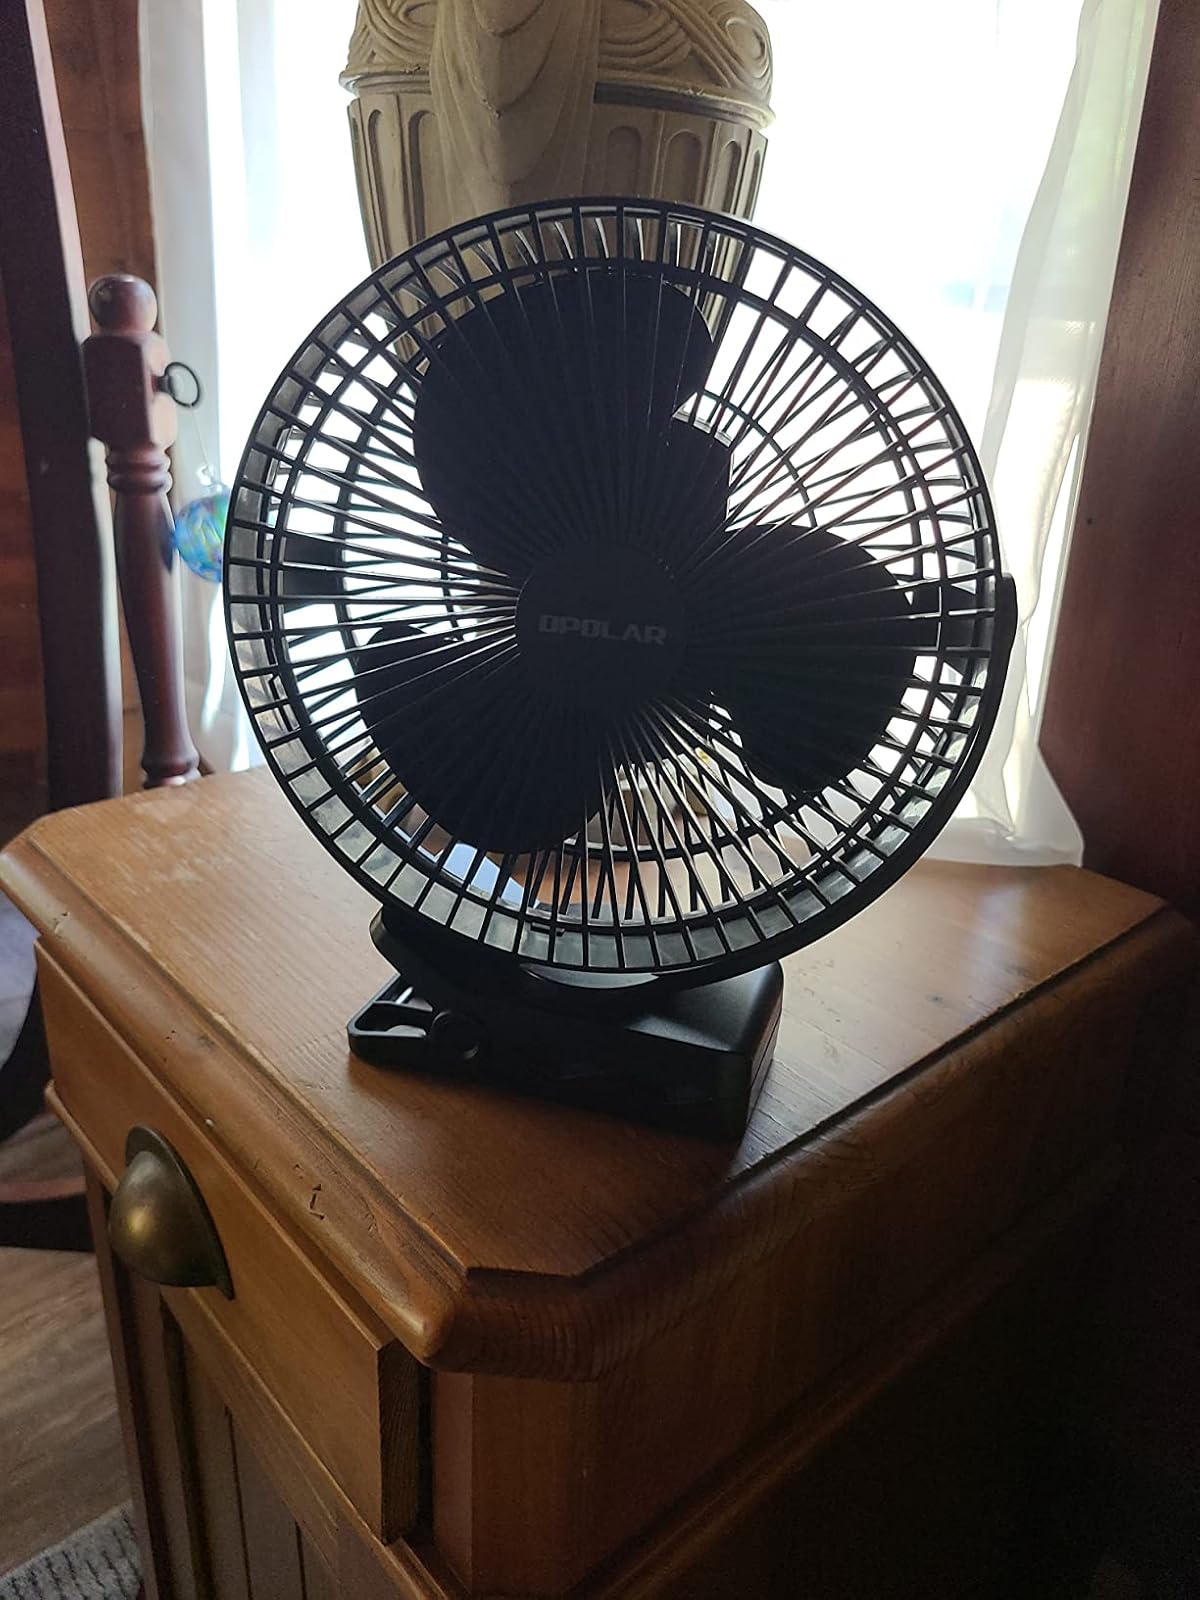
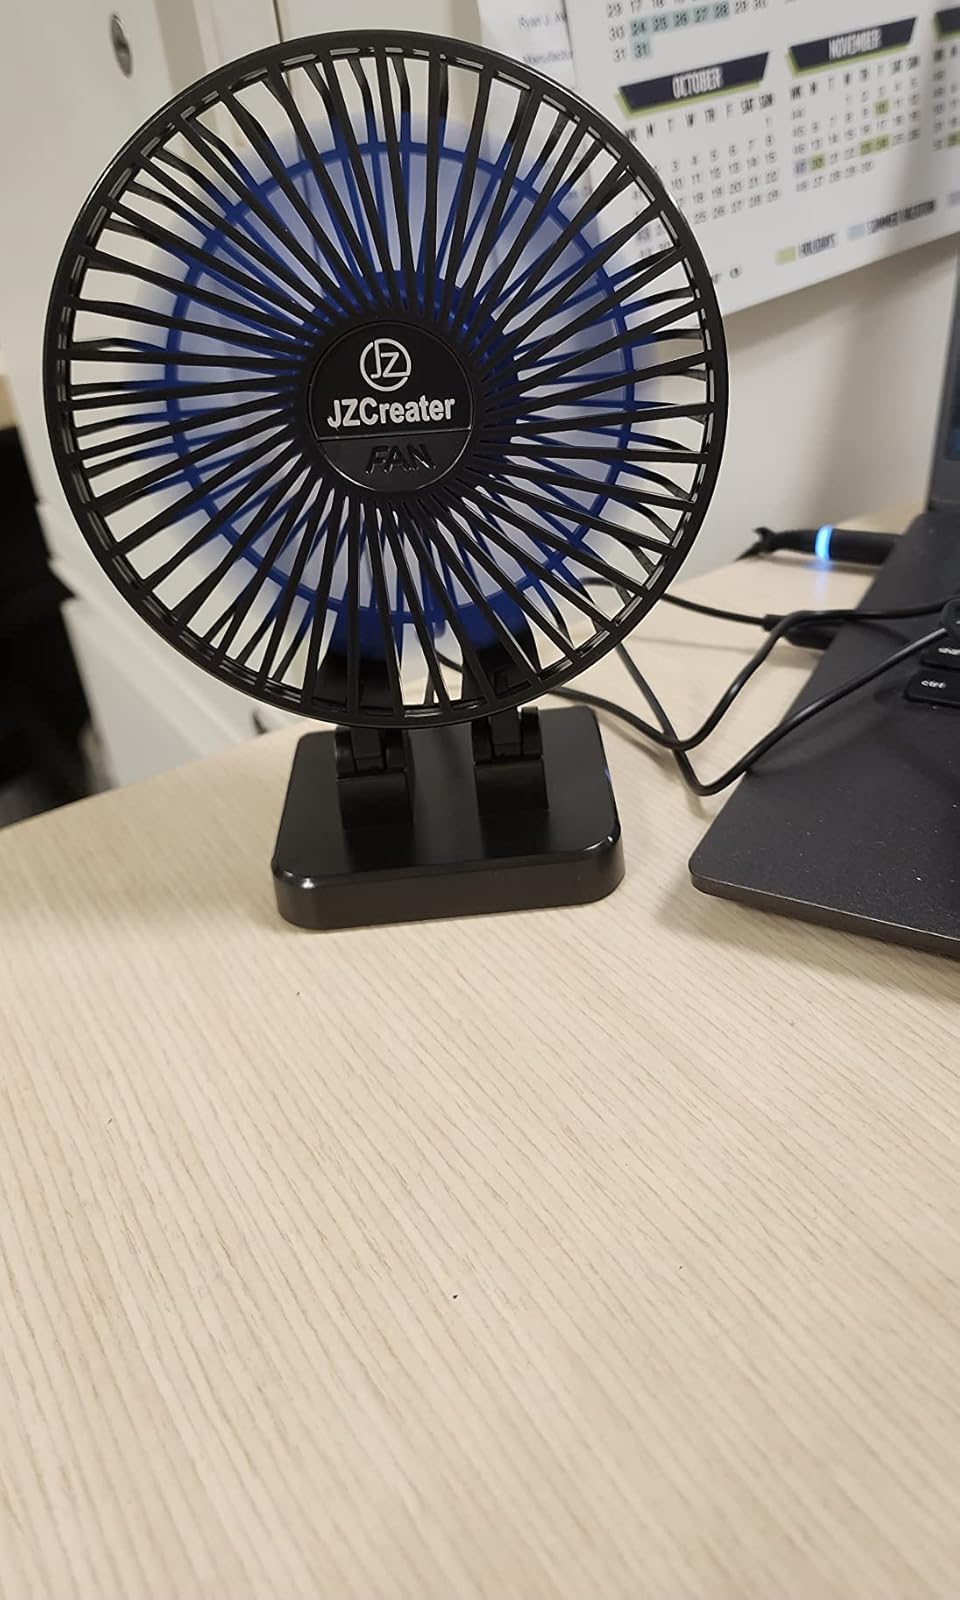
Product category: fan
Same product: no